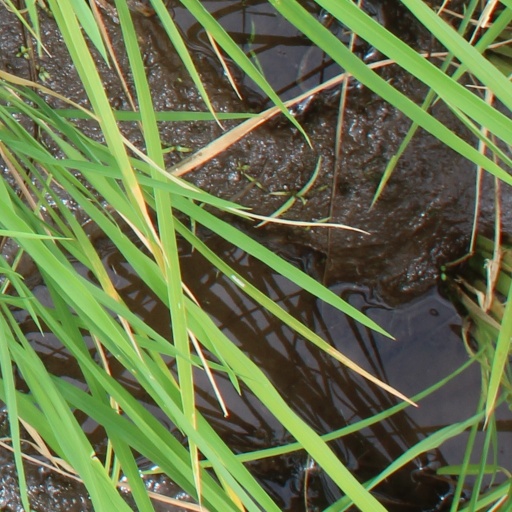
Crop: rice